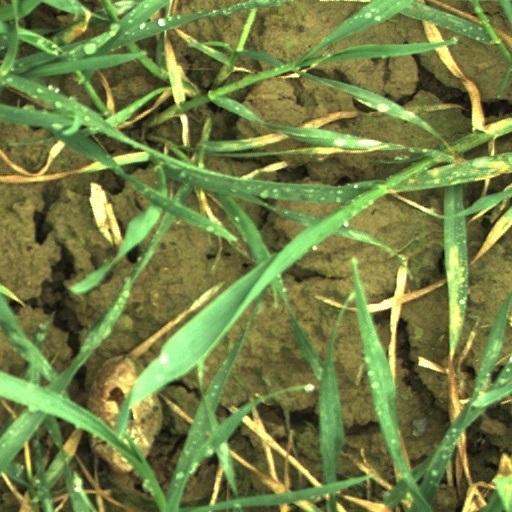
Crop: wheat